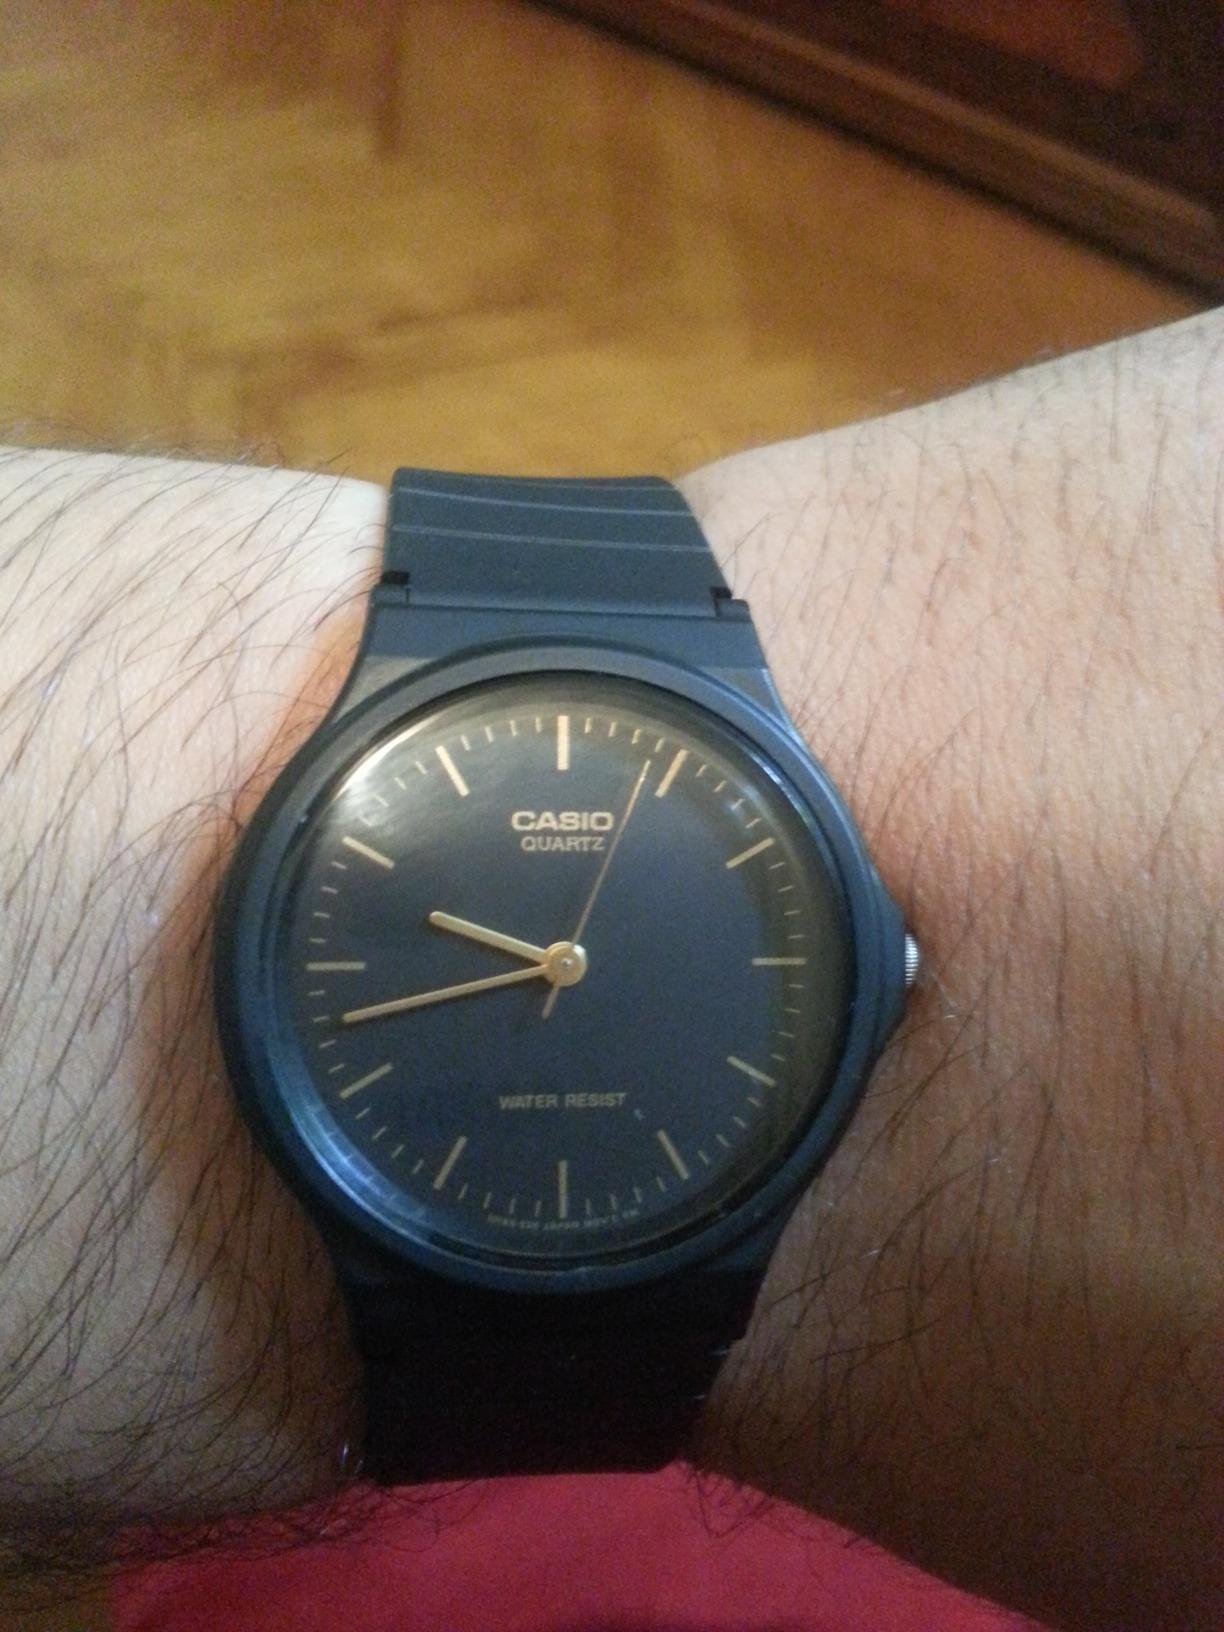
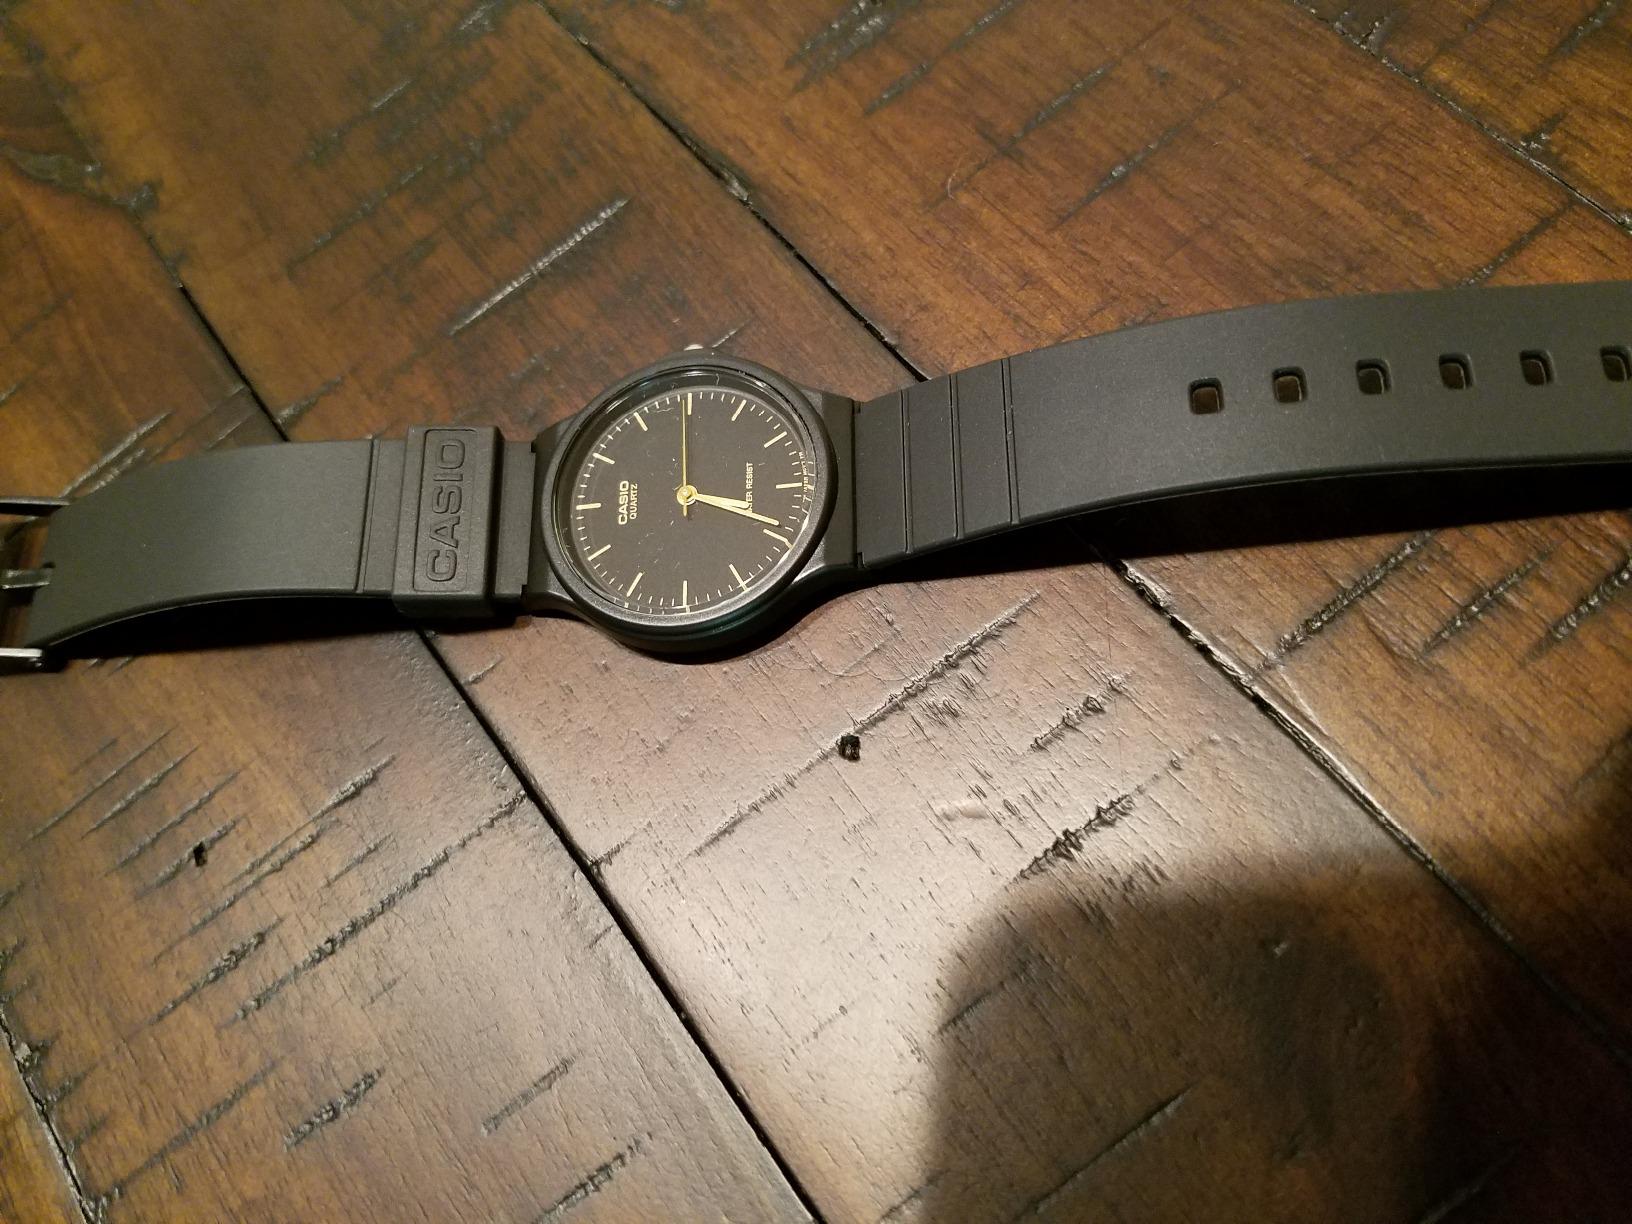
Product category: accessories_watch
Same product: yes